Bad Salzuflen

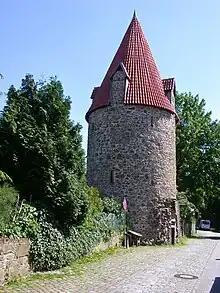
Der Katzenturm

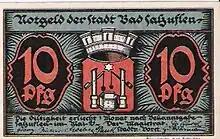
Notgeld der Stadt Bad Salzuflen

The first mention of the settlement of "Uflon" comes in the middle of the eleventh century and of a "place of salt" nearby. In Old High German "Uflon" means "The Woods/Forest". This later evolved into "Uflen", " Mitteluflen" and "Dorf Uflen". Therefore, the entire name means "The salt baths in the woods".